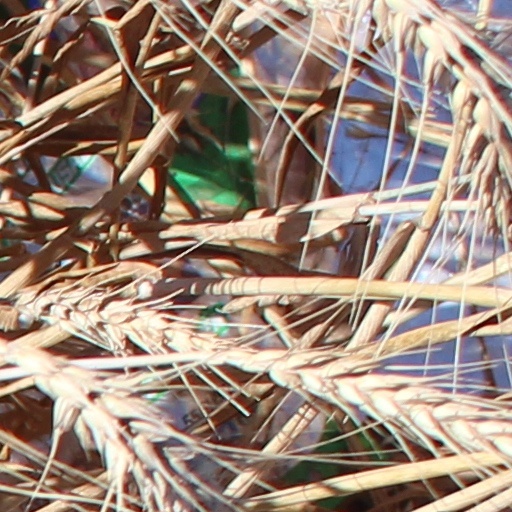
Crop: wheat